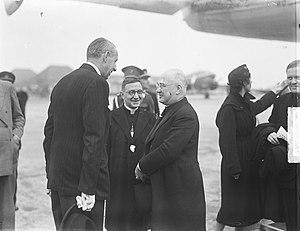
Francis Joseph Spellman est un prélat américain, archevêque de New York et cardinal de l'Église catholique romaine.